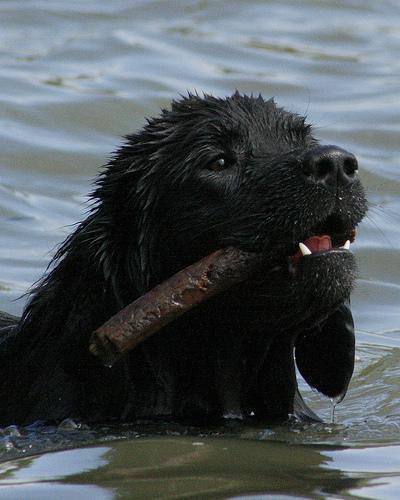
Newfoundland